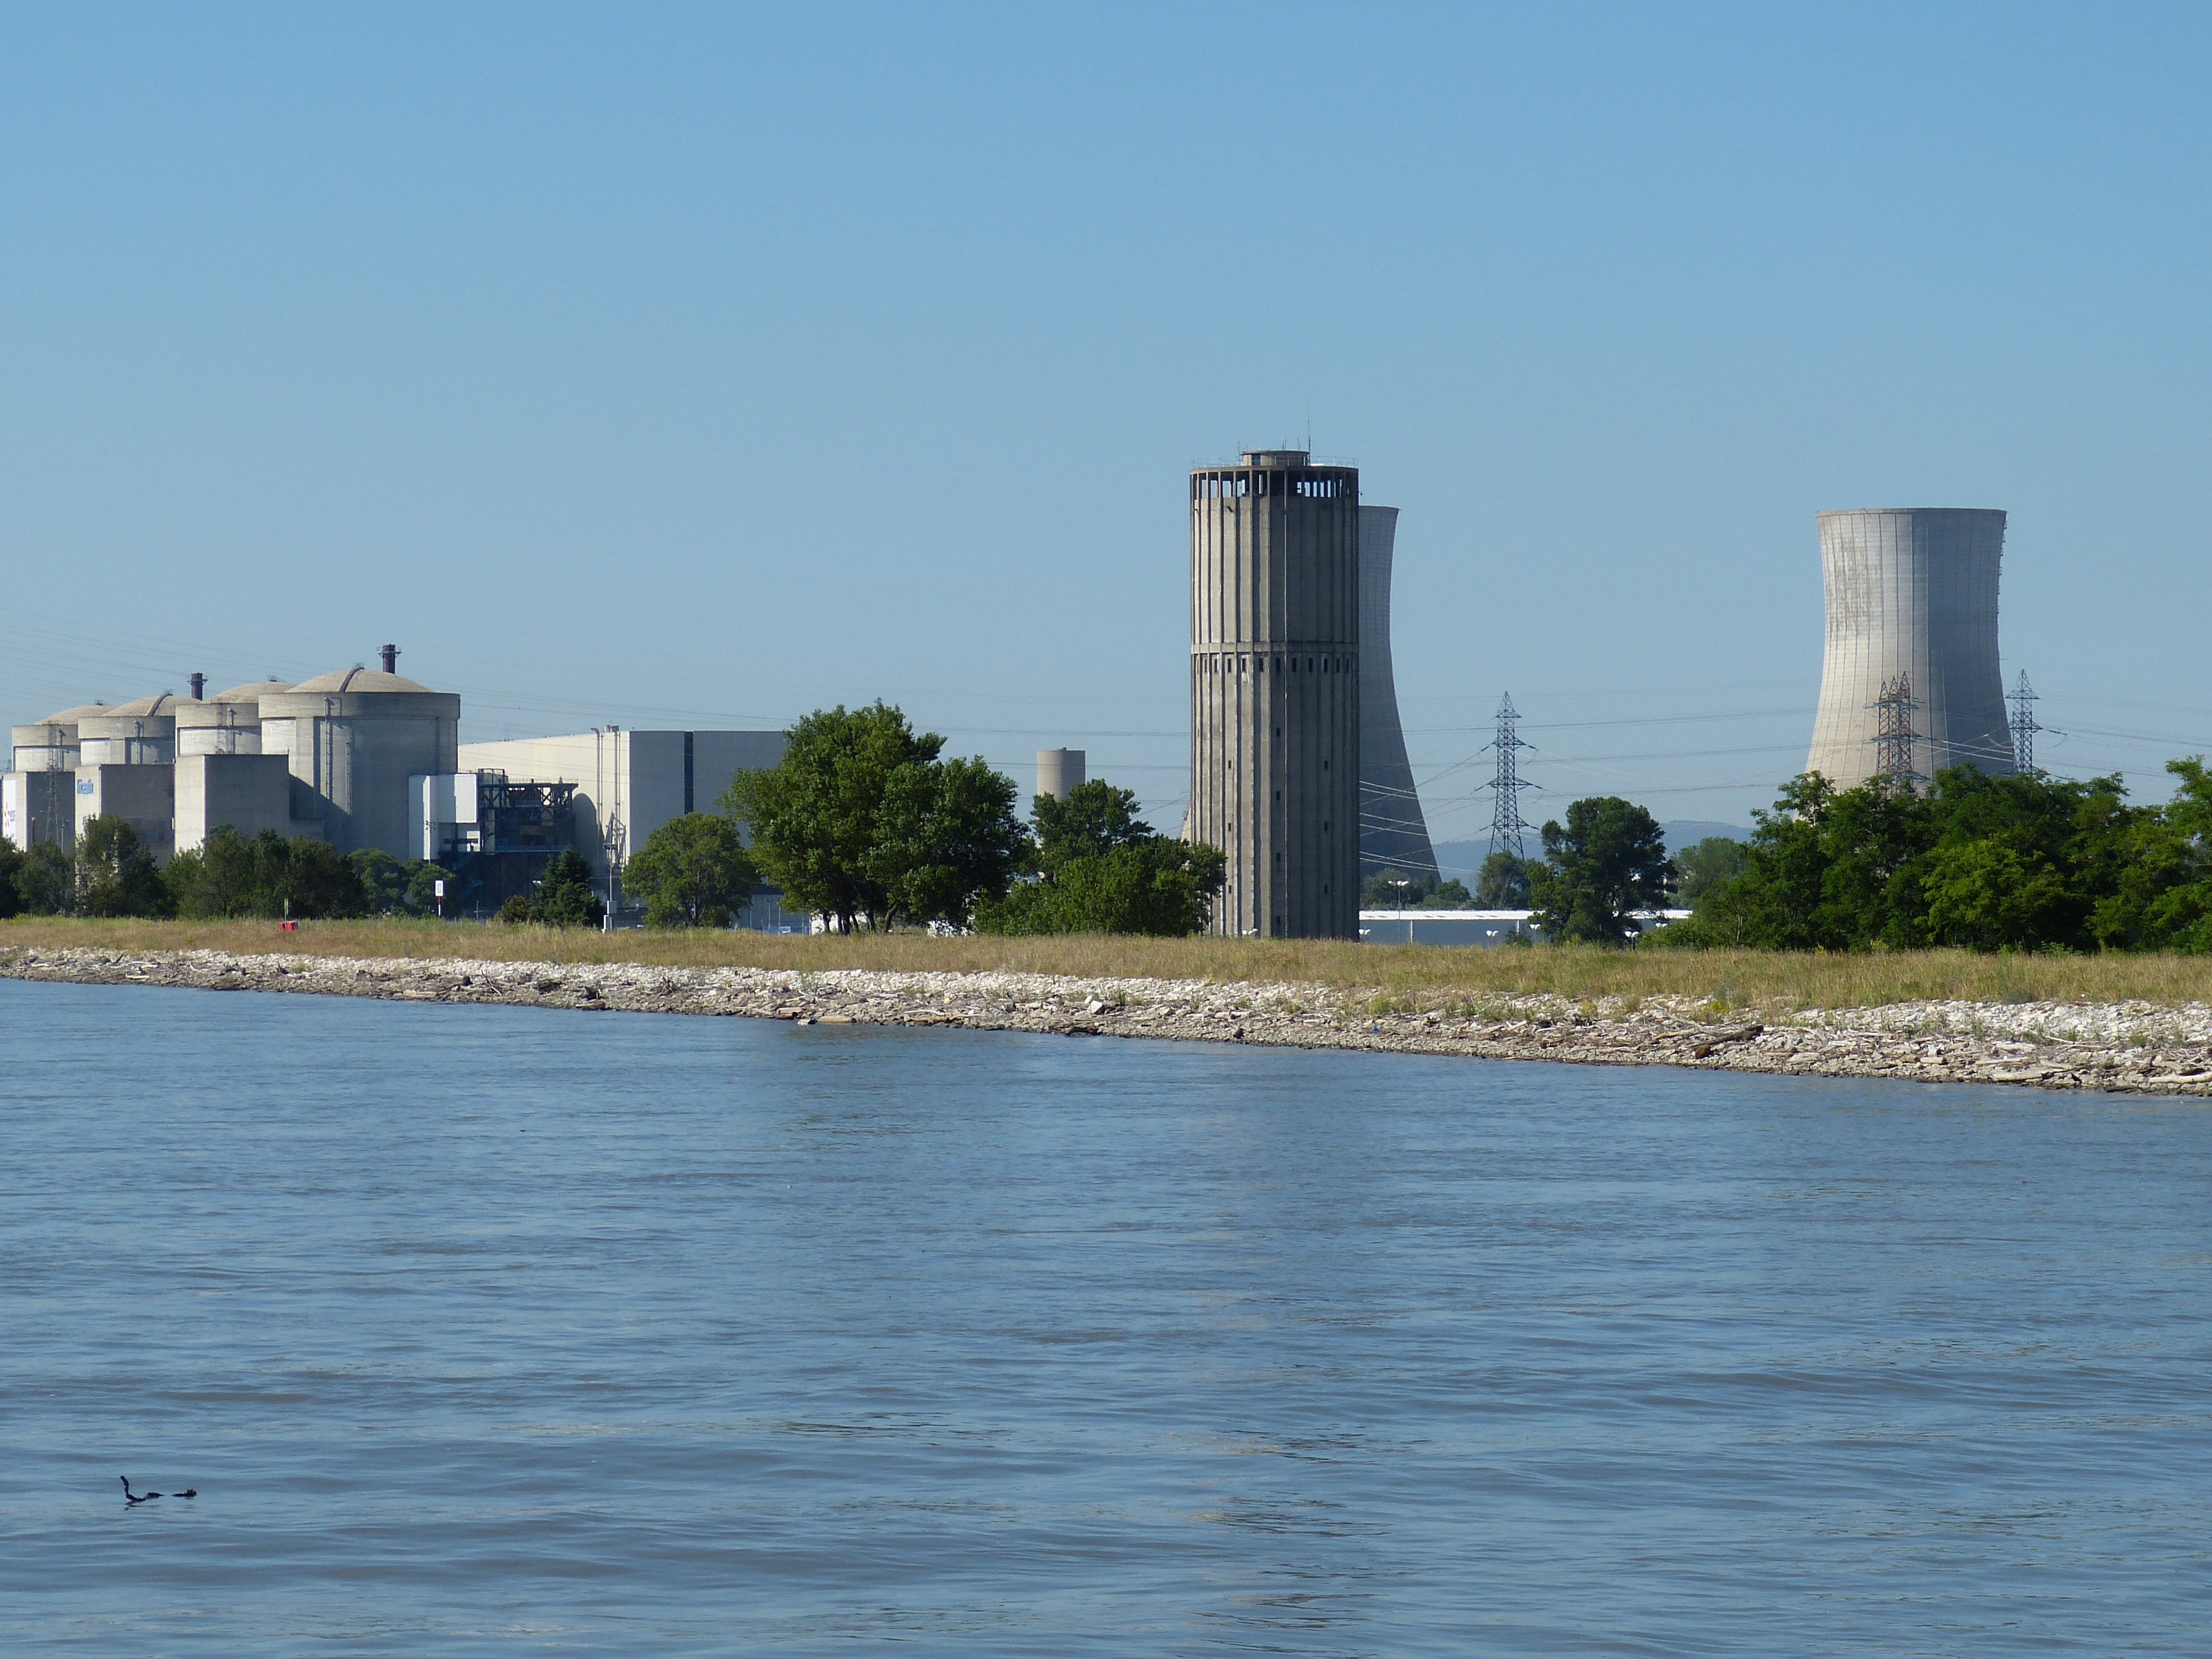
sea, coast, water, lighthouse, technology, river, france, tower, bay, industry, electricity, waterway, energy, power plant, breakwater, reactor, rhone, cooling tower, nuclear power plant, atomic energy, nuclear energy, tricastin